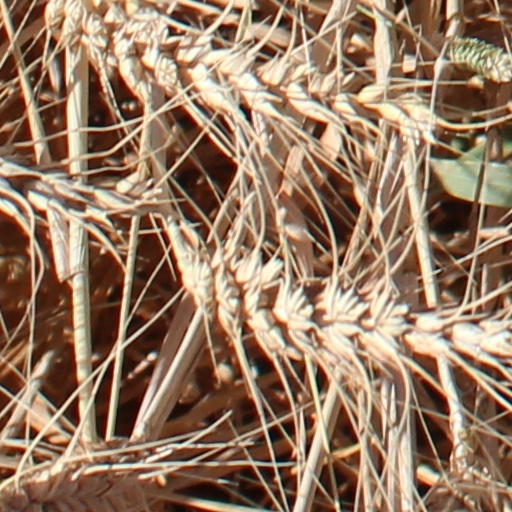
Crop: wheat